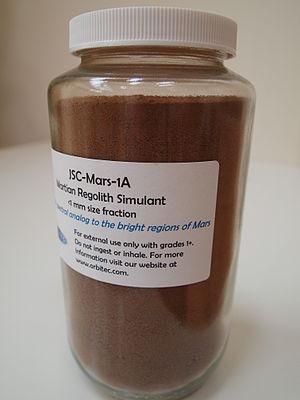
Un simulant de régolithe martien, ou simulant de sol martien, est un matériau terrestre utilisé pour simuler les propriétés chimiques et mécaniques du sol martien dans le cadre de travaux de recherche, d'expériences scientifiques, ou pour tester l'intérêt d'options technologiques pour de futures missions d'exploration par rapport à l'environnement martien, comme les matériels de transport, les systèmes de support de vie, ou encore les technologies d'utilisation des ressources in situ.